Altranft station

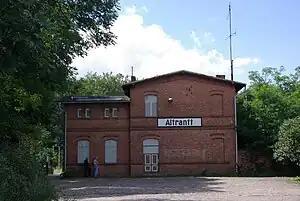
2011

Altranft station is a railway station in the "Altranft" district of the spa town of Bad Freienwalde (Oder), located in the Märkisch-Oderland district in Brandenburg, Germany.